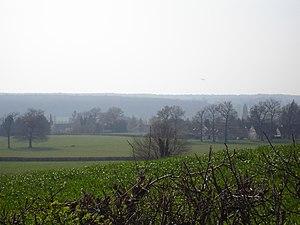
Budelière est une commune française située dans le département de la Creuse, en région Nouvelle-Aquitaine.